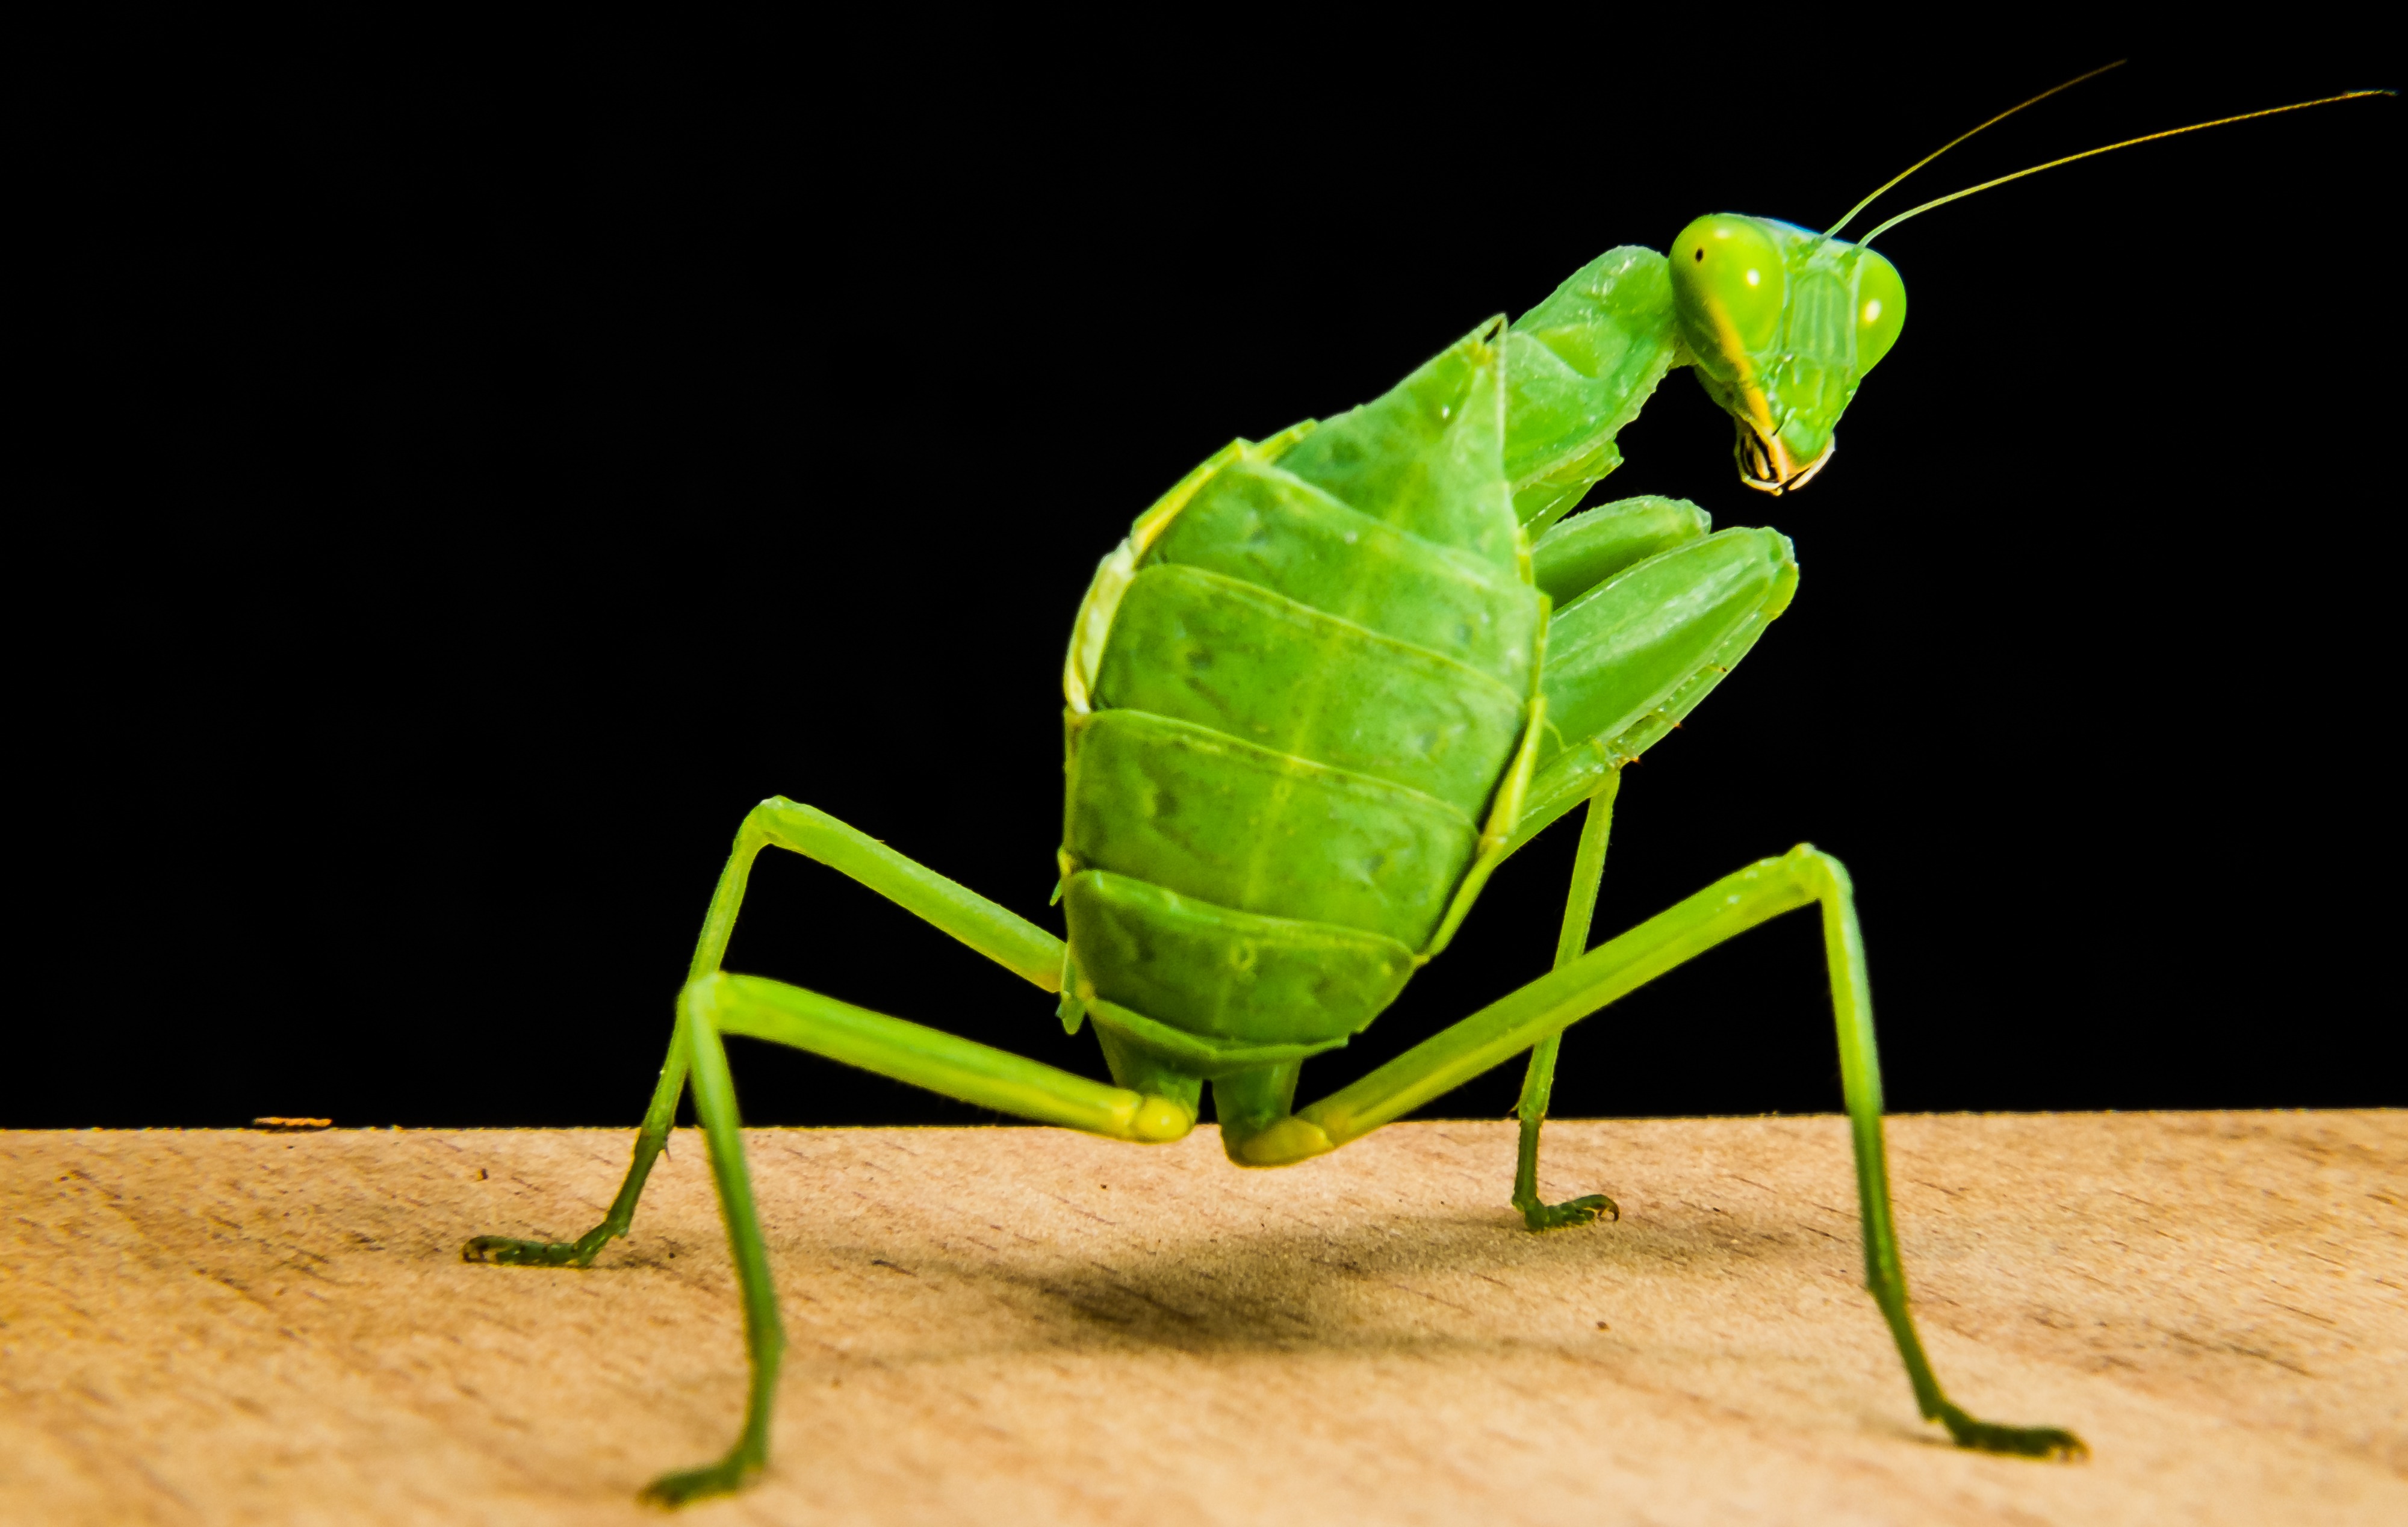
leaf, green, praying mantis, insect, close, fauna, invertebrate, close up, mantis, macro photography, organism, arthropod, fishing locust, plant stem